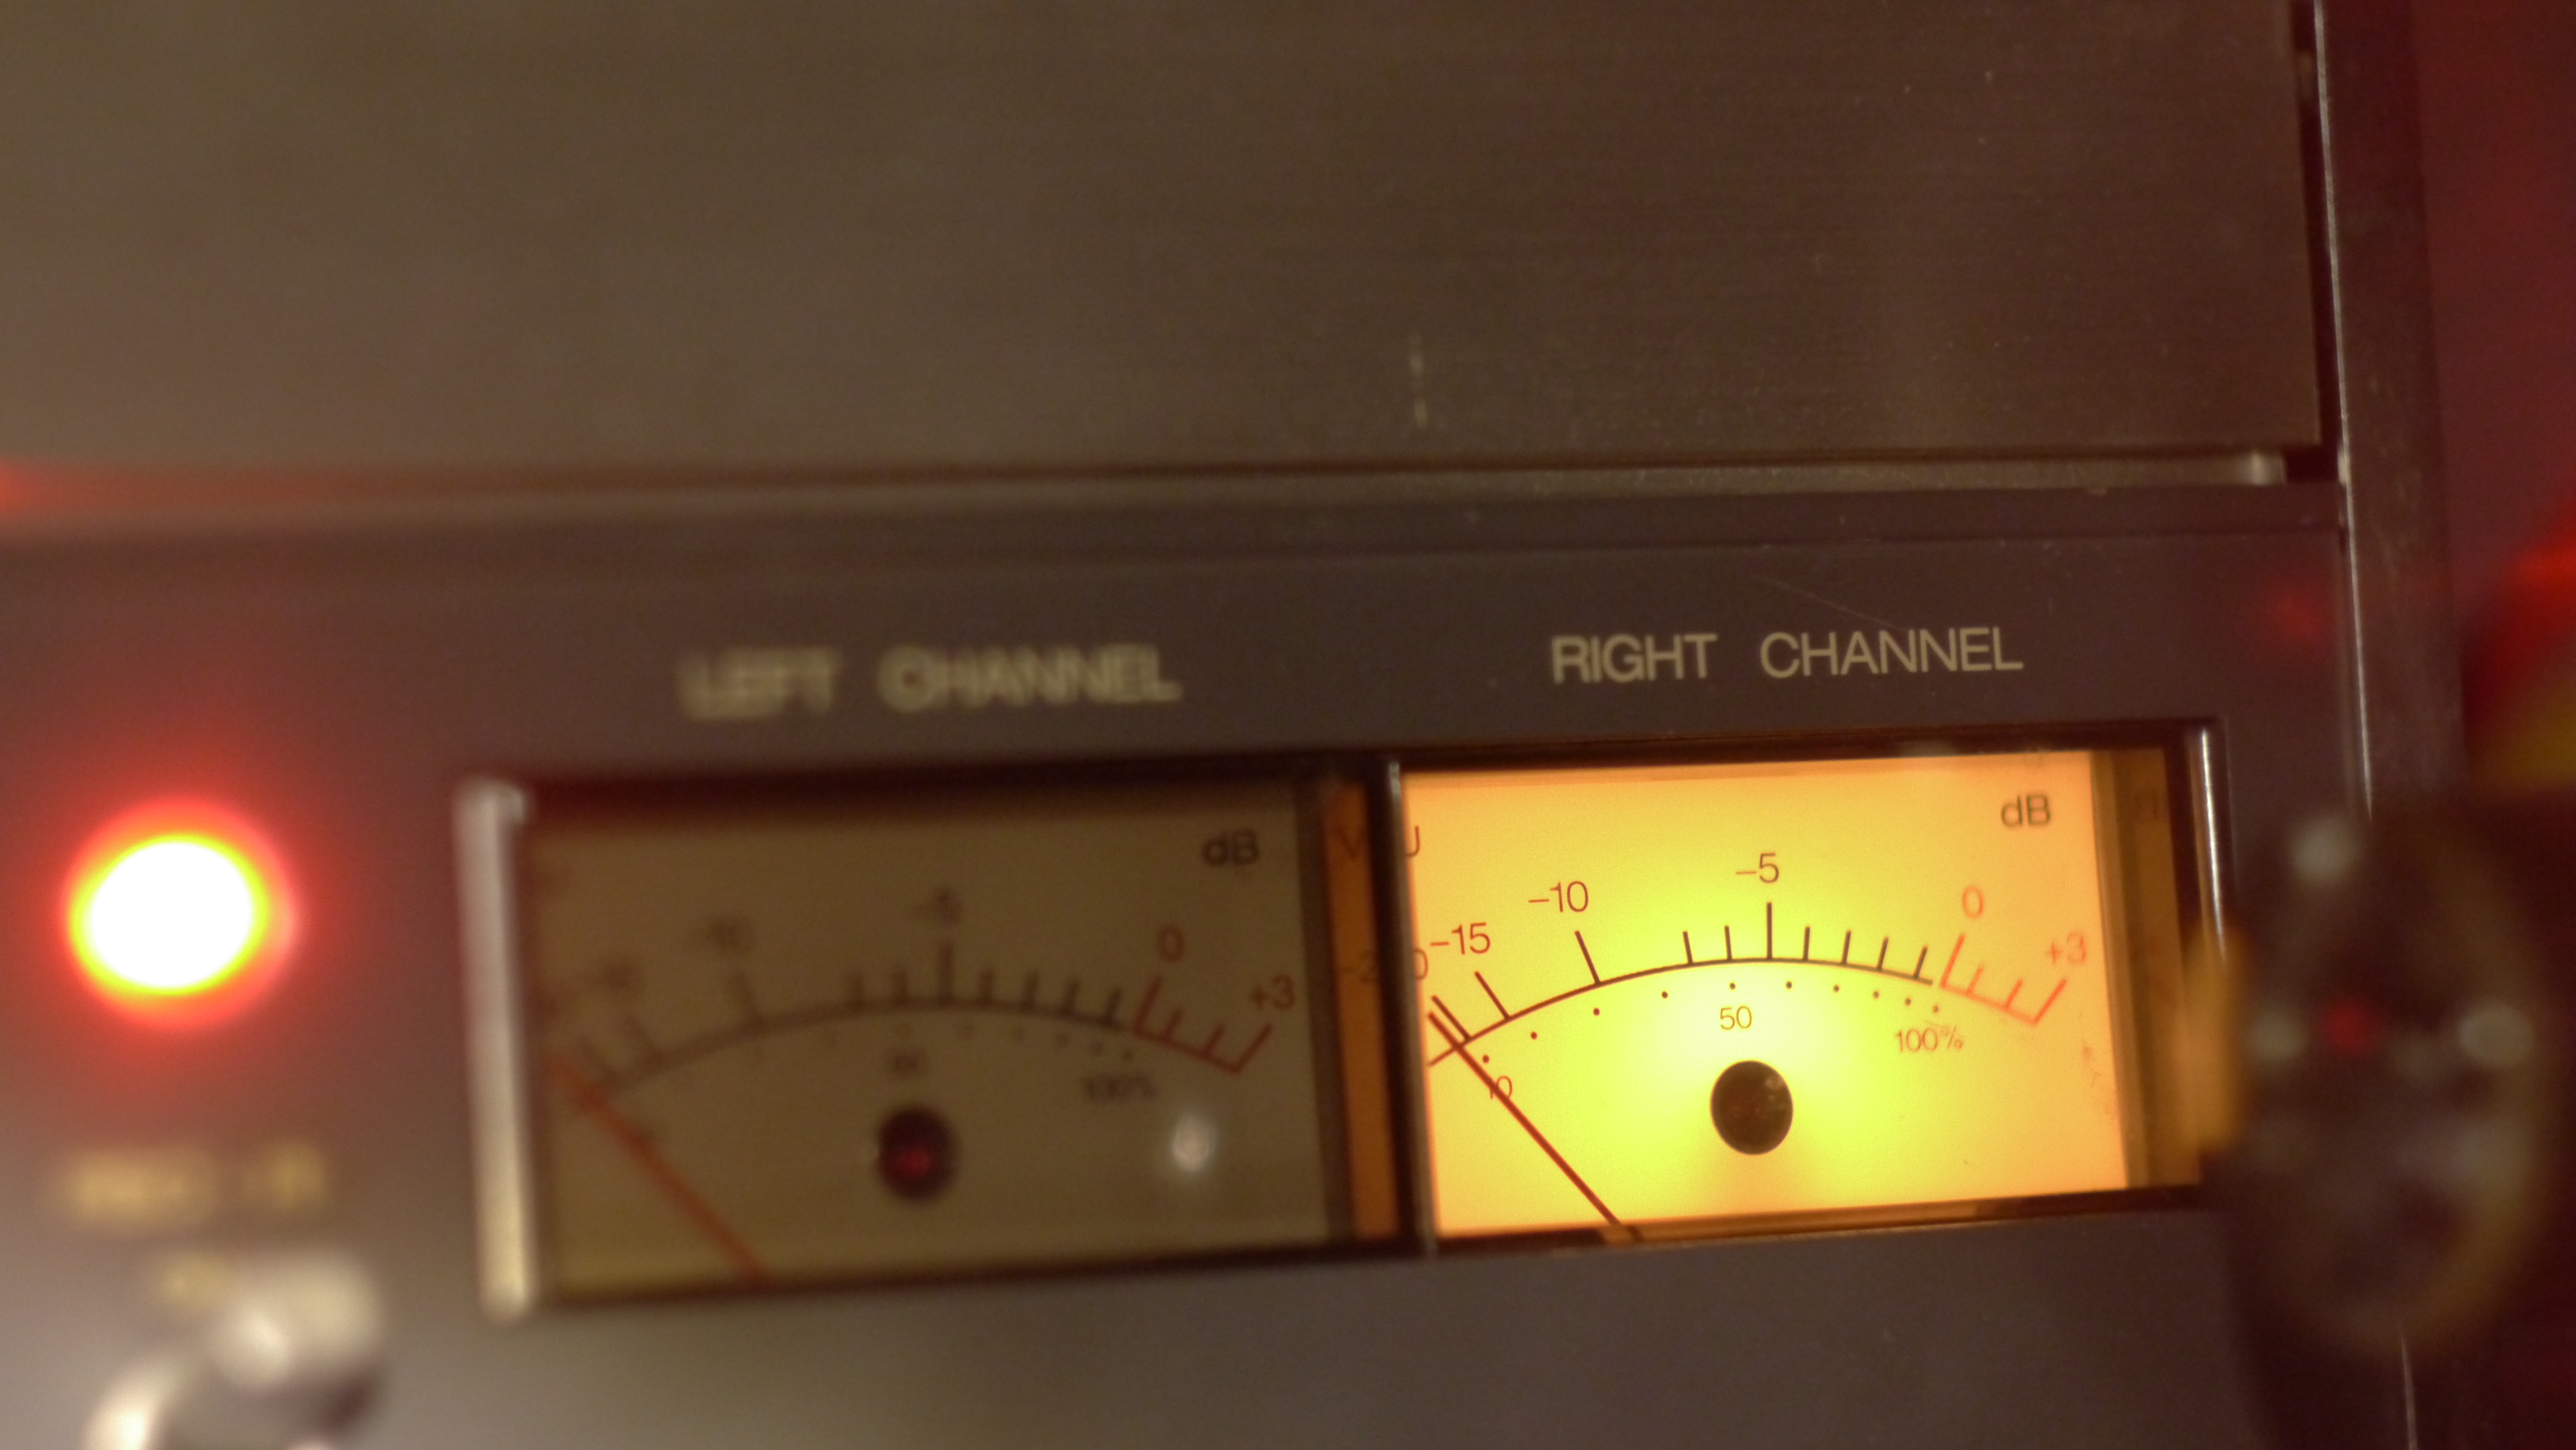
recording, electronics, electronic device, technology